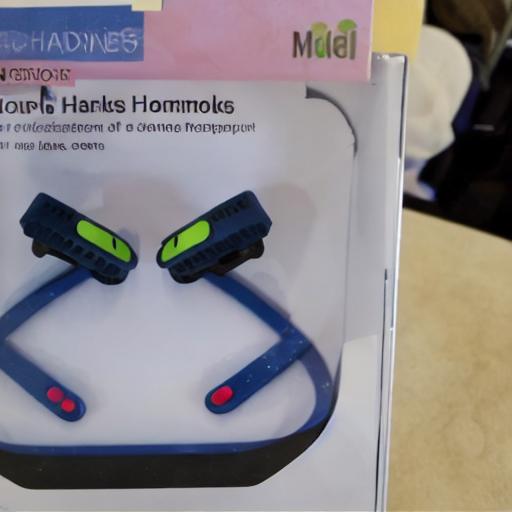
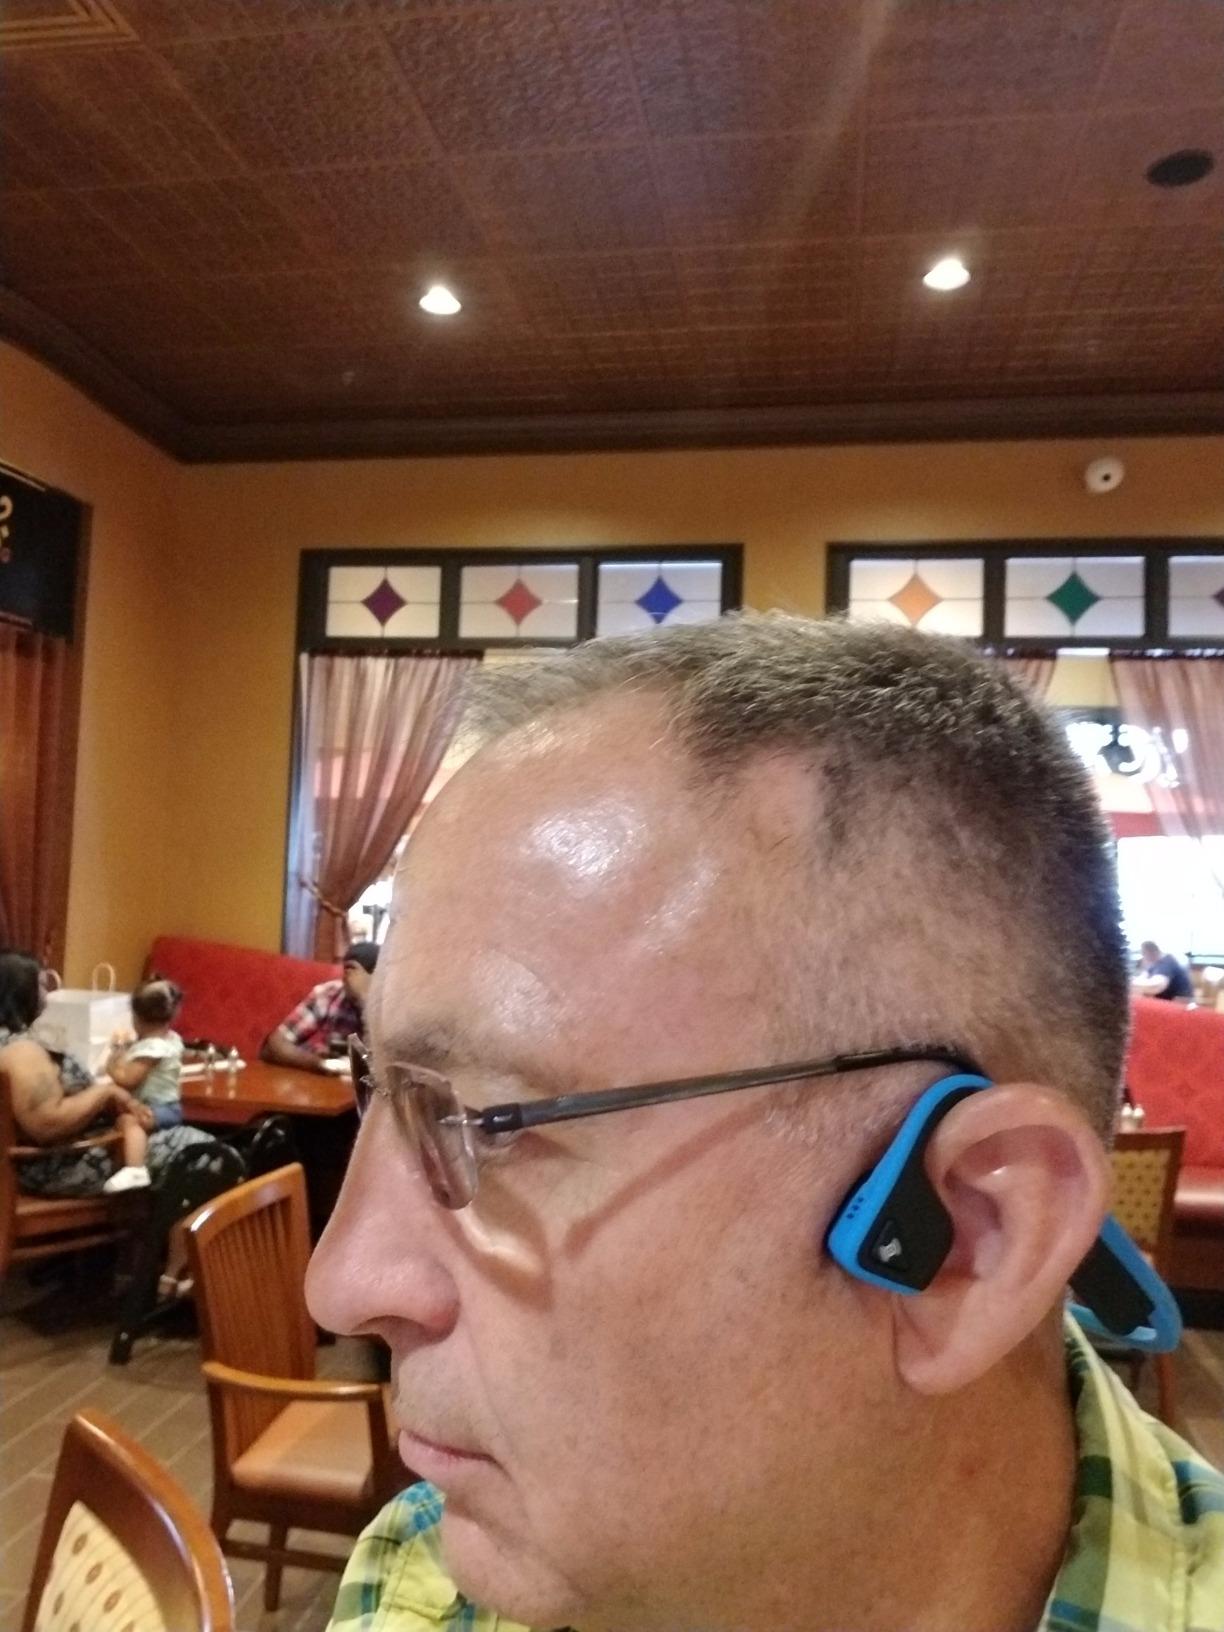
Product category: headphones
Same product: no